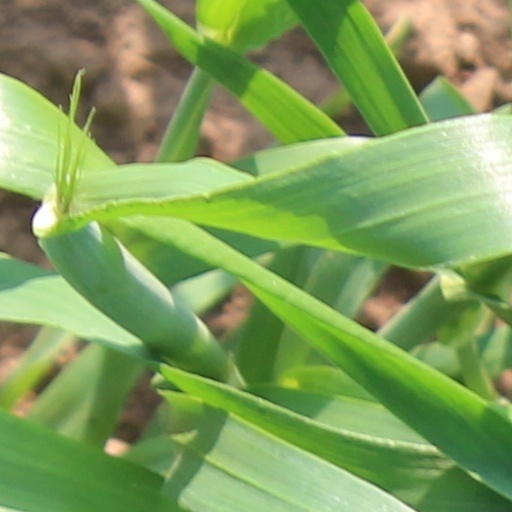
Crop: wheat